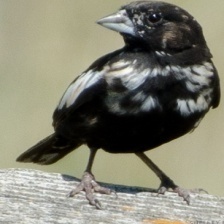
Species: LARK BUNTING
Scientific name: CALAMOSPIZA MELANOCORYS
ImageNet parent category: indigo_bunting